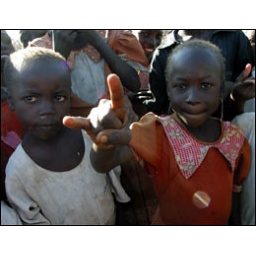
A little girl in a pretty orange dress flashes hook'em horns in the Kalma refugee camp in Darfur, Sudan, Nov. 2005.